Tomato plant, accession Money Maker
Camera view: vertical (180 deg); turntable rotation: 270 degrees
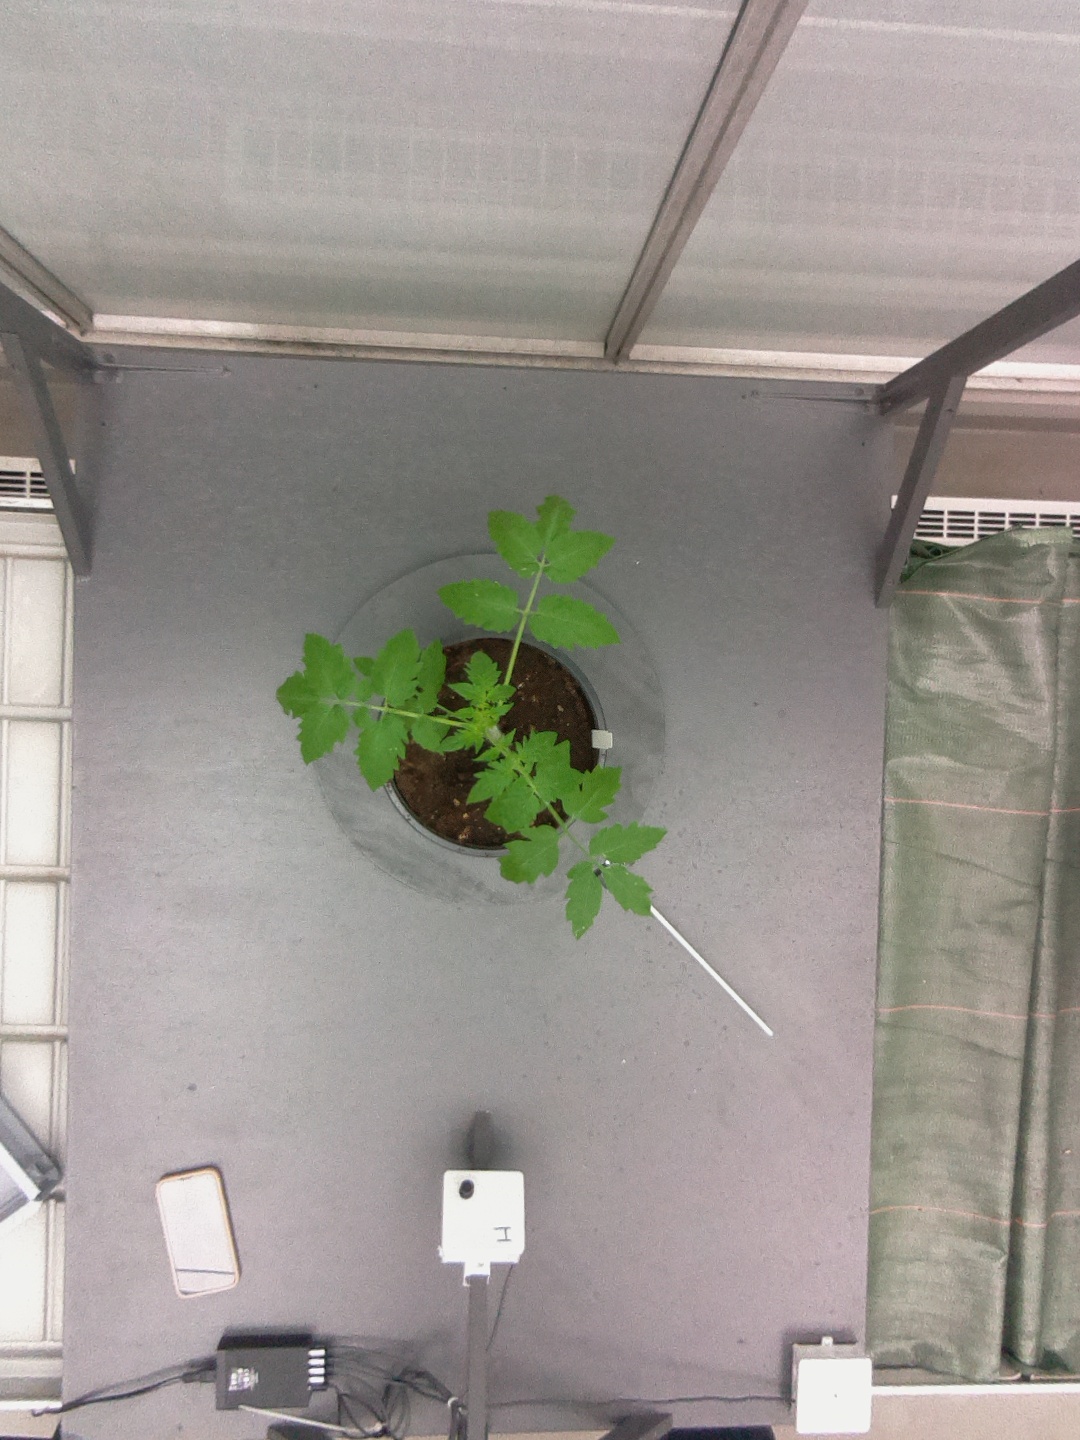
BBCH growth stage 13: 6 of true leaves visible